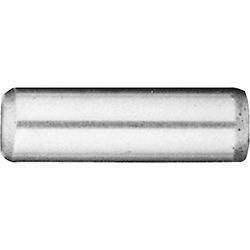
Dowel Pin 0.001 Oversized 5/8 x 1-3/4"
Dowel Pin, 0.001 Oversized, Alloy Steel, Plain Finish, 5/8 x 1-3/4"
Brand: Lawson Products
Category: Hardware > Hardware Accessories > Dowel Pins & Rods